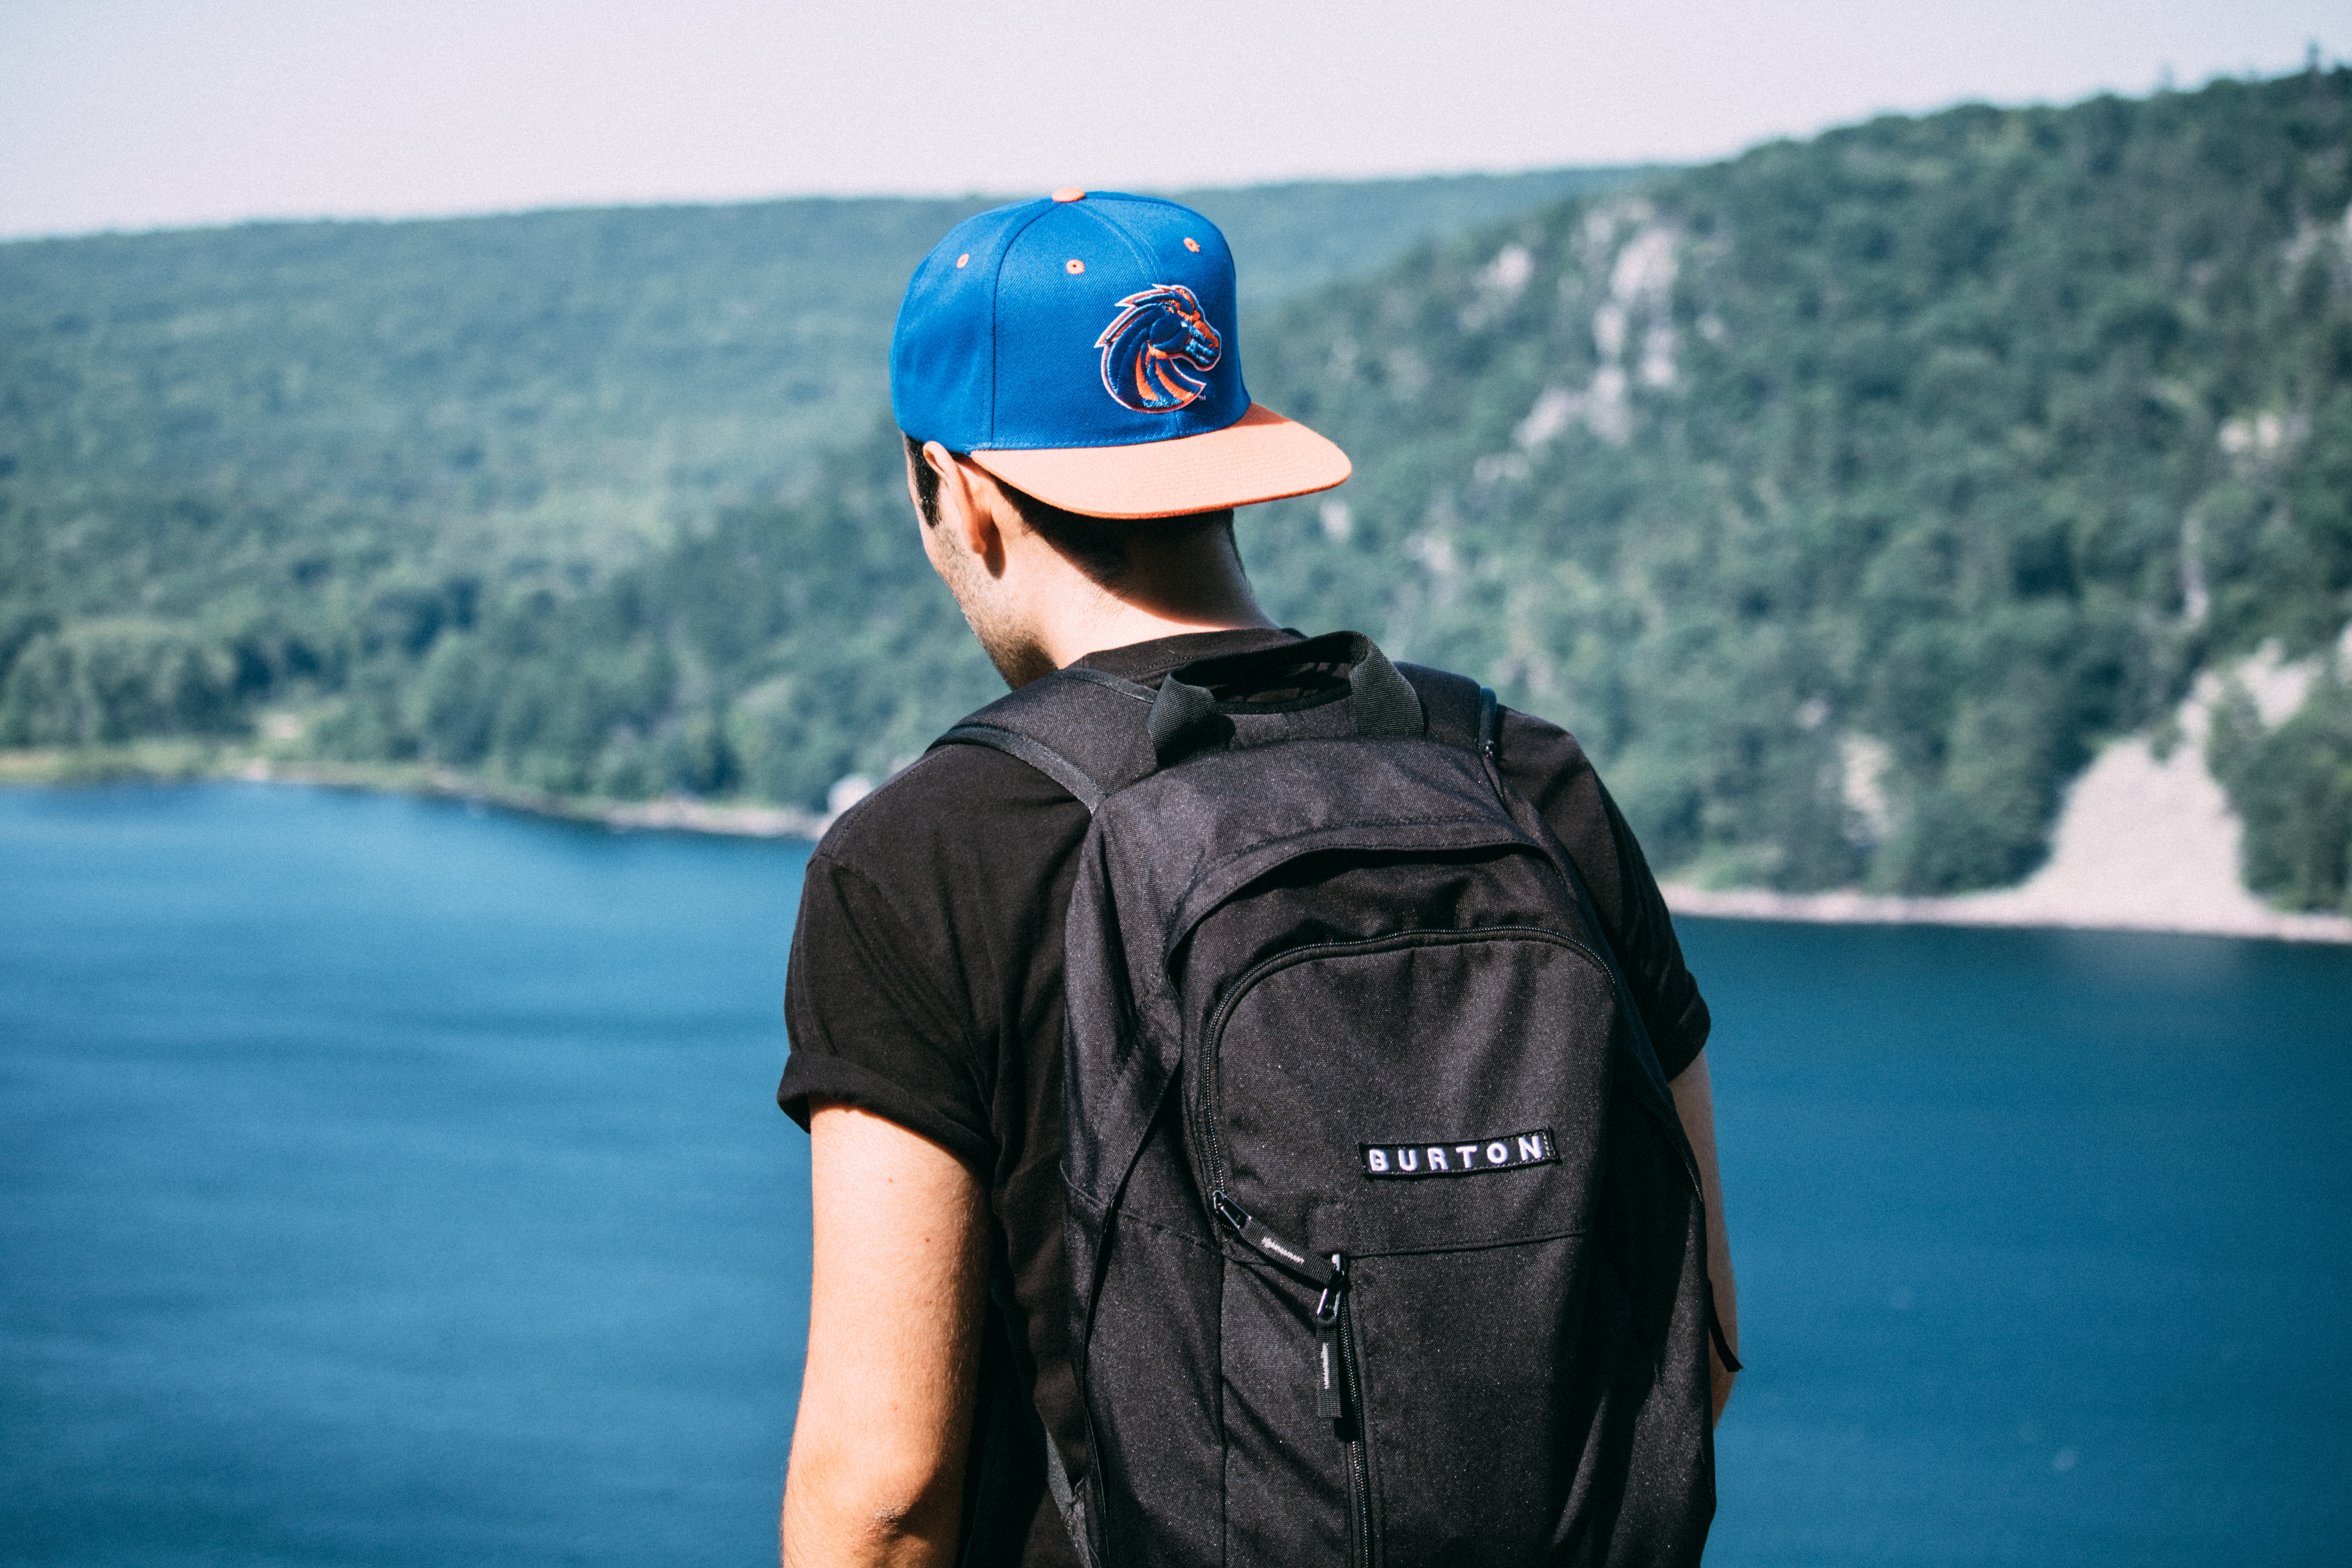
man, sea, water, nature, person, mountain, backpack, vacation, vehicle, blue, cap, photograph